Muslim women political leaders

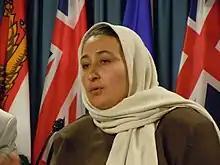
Massouda Jalal

After graduating medical school in Kabul in 1988, she practiced as a physician until 1999 when the rule of the Taliban made this impossible. She began working for the women-led UN World Food Programme (WFP) in 1999. After the Taliban was removed from power in 2002 she was one of 200 women who participated in the loya jirga. She ran for president in 2002, becoming the first woman to run for this position in Afghanistan. She won 171 votes (the second most ballots received) in the 2002 presidential election against Karzai. She lost the election to Hamid Karzai but served within his cabinet as the Women's Affairs Minister from 2004 to 2006. Jalal was later nominated to study in Washington, D.C., at the Center for Development and Population Activities (CEDPA), which teaches women how to advance their leadership roles.